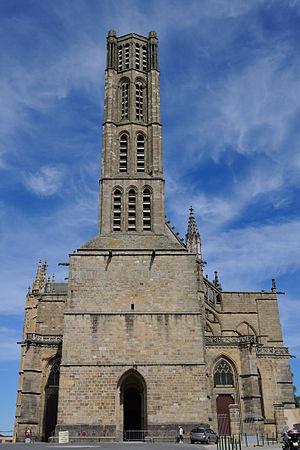
Cathédrale Saint-Étienne, Limoges, Haute-Vienne, France
Le diocèse de Limoges est un diocèse de l'Église catholique en France. Le siège épiscopal est à Limoges.